Aiguo Road station

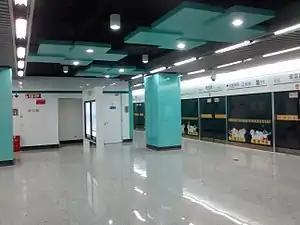
Station platform

Aiguo Road is a station on Line 12 of the Shanghai Metro in Yangpu District, Shanghai. It is located at the intersection of Aiguo Road and Changyang Road.